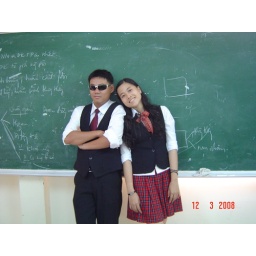
man in black with girl